Byzantine–Georgian wars

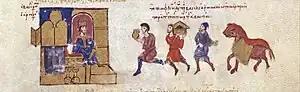
Georgian ambassadors presenting gifts to emperor Romanos III. "The Skylitzes Chronicle".

In 1033, the royal court faced another dynastic trouble, this time with Bagrat's half-brother Demetrius of Anacopia, a son of George I of his second marriage with Alda of Alania. Demetrius and Alda lived in Anacopia, a fortress in Abkhazia, which had been bequeathed to them by the late king George I. The efforts by Bagrat's mother Mariam to win Demetrius's loyalty to the crown went in vain. Threatened by Bagrat, Alda defected to the Byzantines and surrendered Anacopia to the emperor Romanos III in 1033, who honored her son Demetrius with the rank of "magistros". According to "The Georgian Chronicles": King Bagrat defeated a united army of his opponents and then besieged Anacopia, then he went back, leaving Otago Chachasdze and his army to take charge of the fortress.